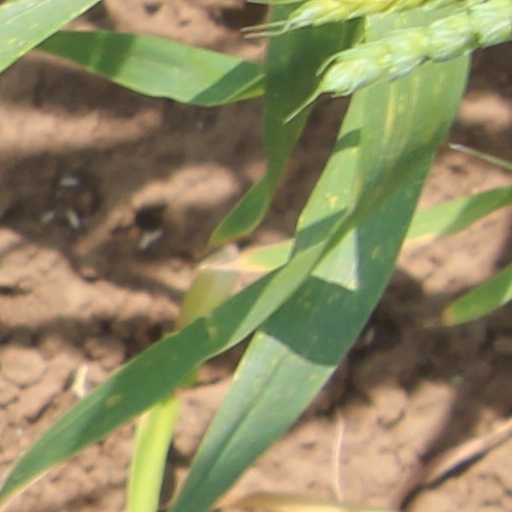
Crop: wheat